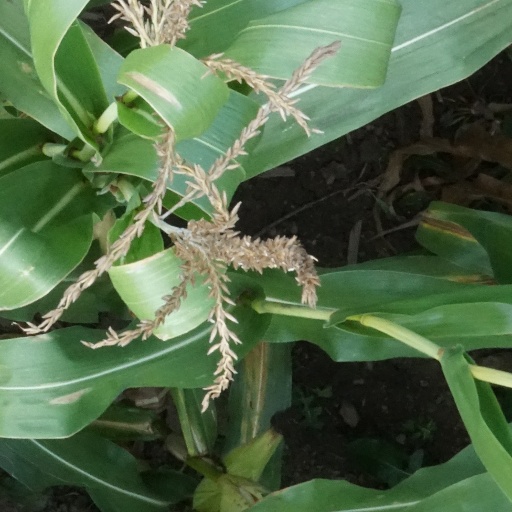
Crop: maize; corn